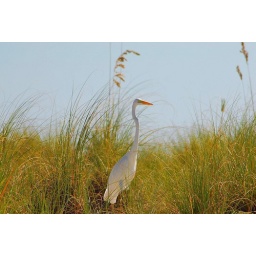
I hide .. in golden grass and sea oats